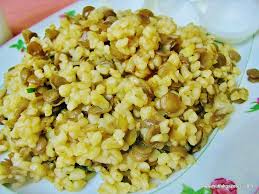
Label: bulgur_pilaf